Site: brandenburg
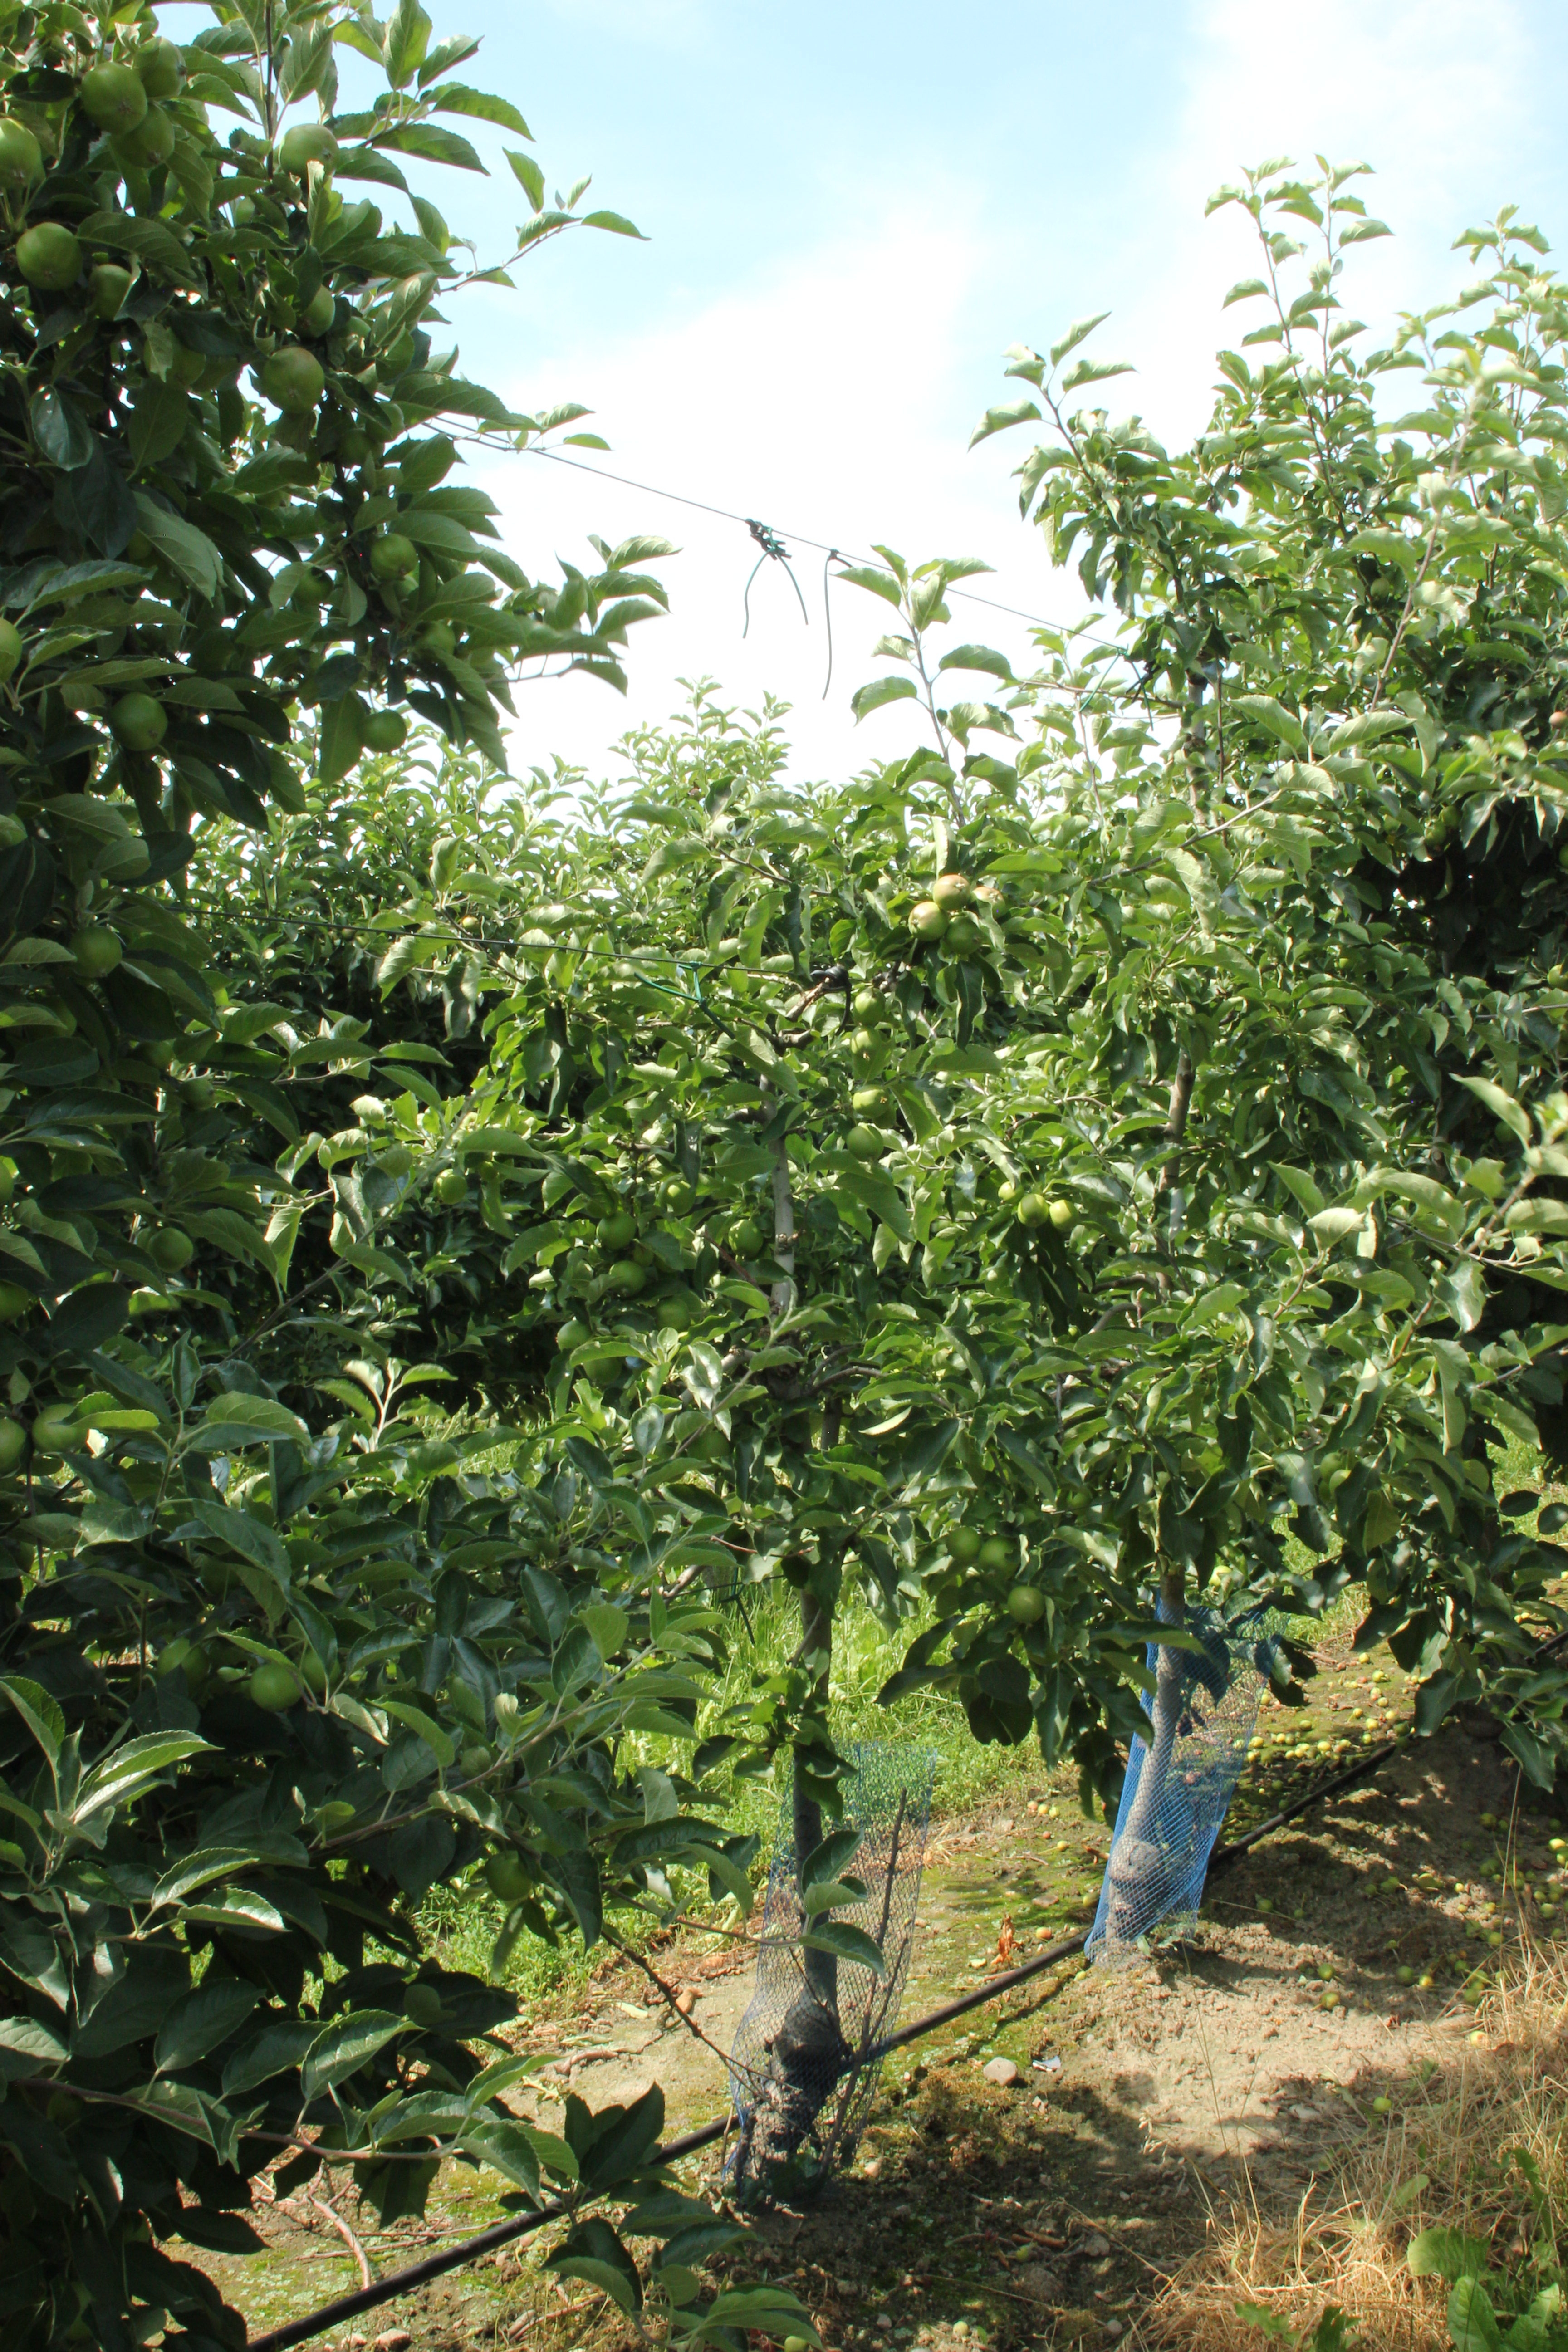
Growth stage (BBCH 74): Development of fruit